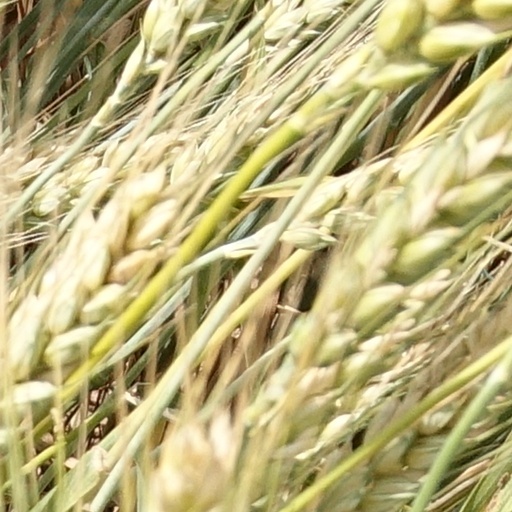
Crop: wheat